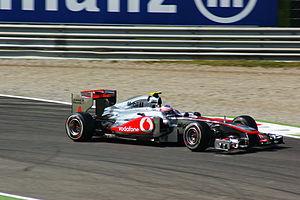
Jenson Alexander Lyons Button né le 19 janvier 1980 à Frome dans le Somerset, est un pilote automobile britannique. Il dispute dix-sept saisons en Formule 1, de 2000 à 2016 et prend 305 départs. Il devient champion du monde en 2009, au volant d'une Brawn-Mercedes. Il est MBE depuis 2009,
Le Grand Prix automobile d'Italie 2011, disputé le 11 septembre 2011 sur le circuit de Monza, est la 852ᵉ épreuve du championnat du monde de Formule 1 courue depuis 1950 et la treizième manche du championnat 2011.